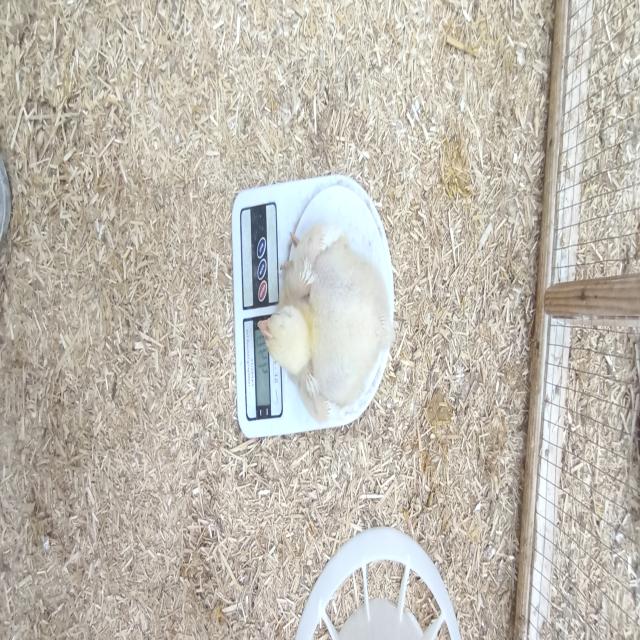
Weight: 440 g